Scarlatti (crater)

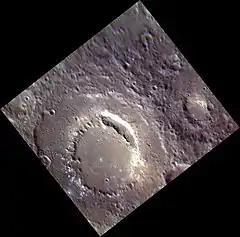
Approximate color image by "MESSENGER"

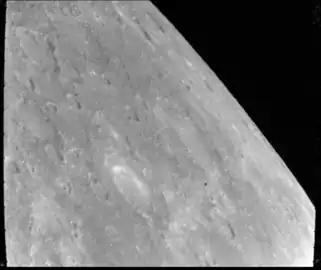
Mariner 10 image with Scarlatti and nearby Al-Hamadhani at center

Scarlatti is a pit-floored crater on Mercury, which was discovered in 1974 by the "Mariner 10" spacecraft. It has a prominent peak ring, and it is one of 110 peak ring basins on Mercury. The crater floor is covered by the smooth plains material.